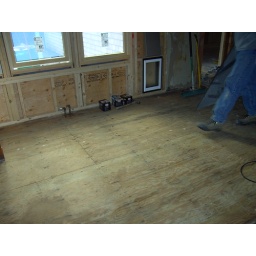
bare floor in dining area